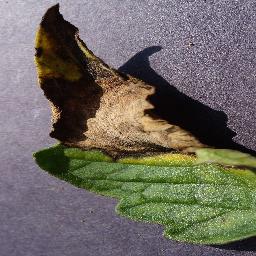
Label: Tomato___Late_blight